Jill Biden

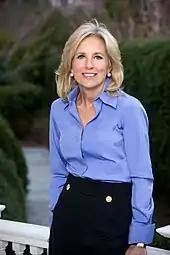
Official portrait for first term, March 2009

Catherine Russell, a former adviser to the Senate Foreign Relations Committee, was named Biden's chief of staff for her role as second lady. Courtney O'Donnell, a former spokesperson for Howard Dean and Elizabeth Edwards, was named her communications director and Kirsten White, a lawyer at Morgan, Lewis & Bockius, her policy director. As Second Lady, Biden had a staff of eight overall and occupied a corner suite in the Eisenhower Executive Office Building.